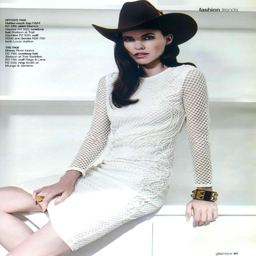
girl with a cowboy hat on and boots